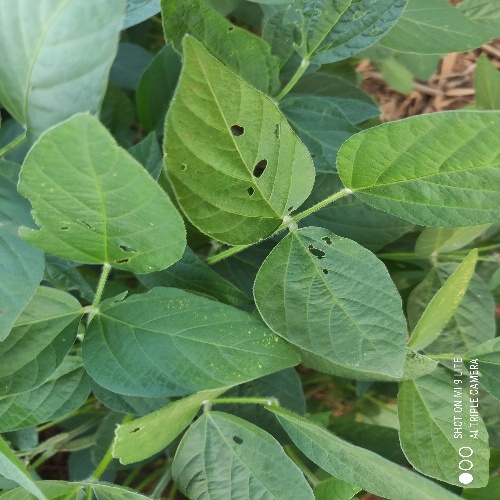
Label: Caterpillar